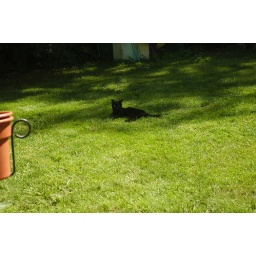
I like the way the light and shadow interact with the black cat in this picture.